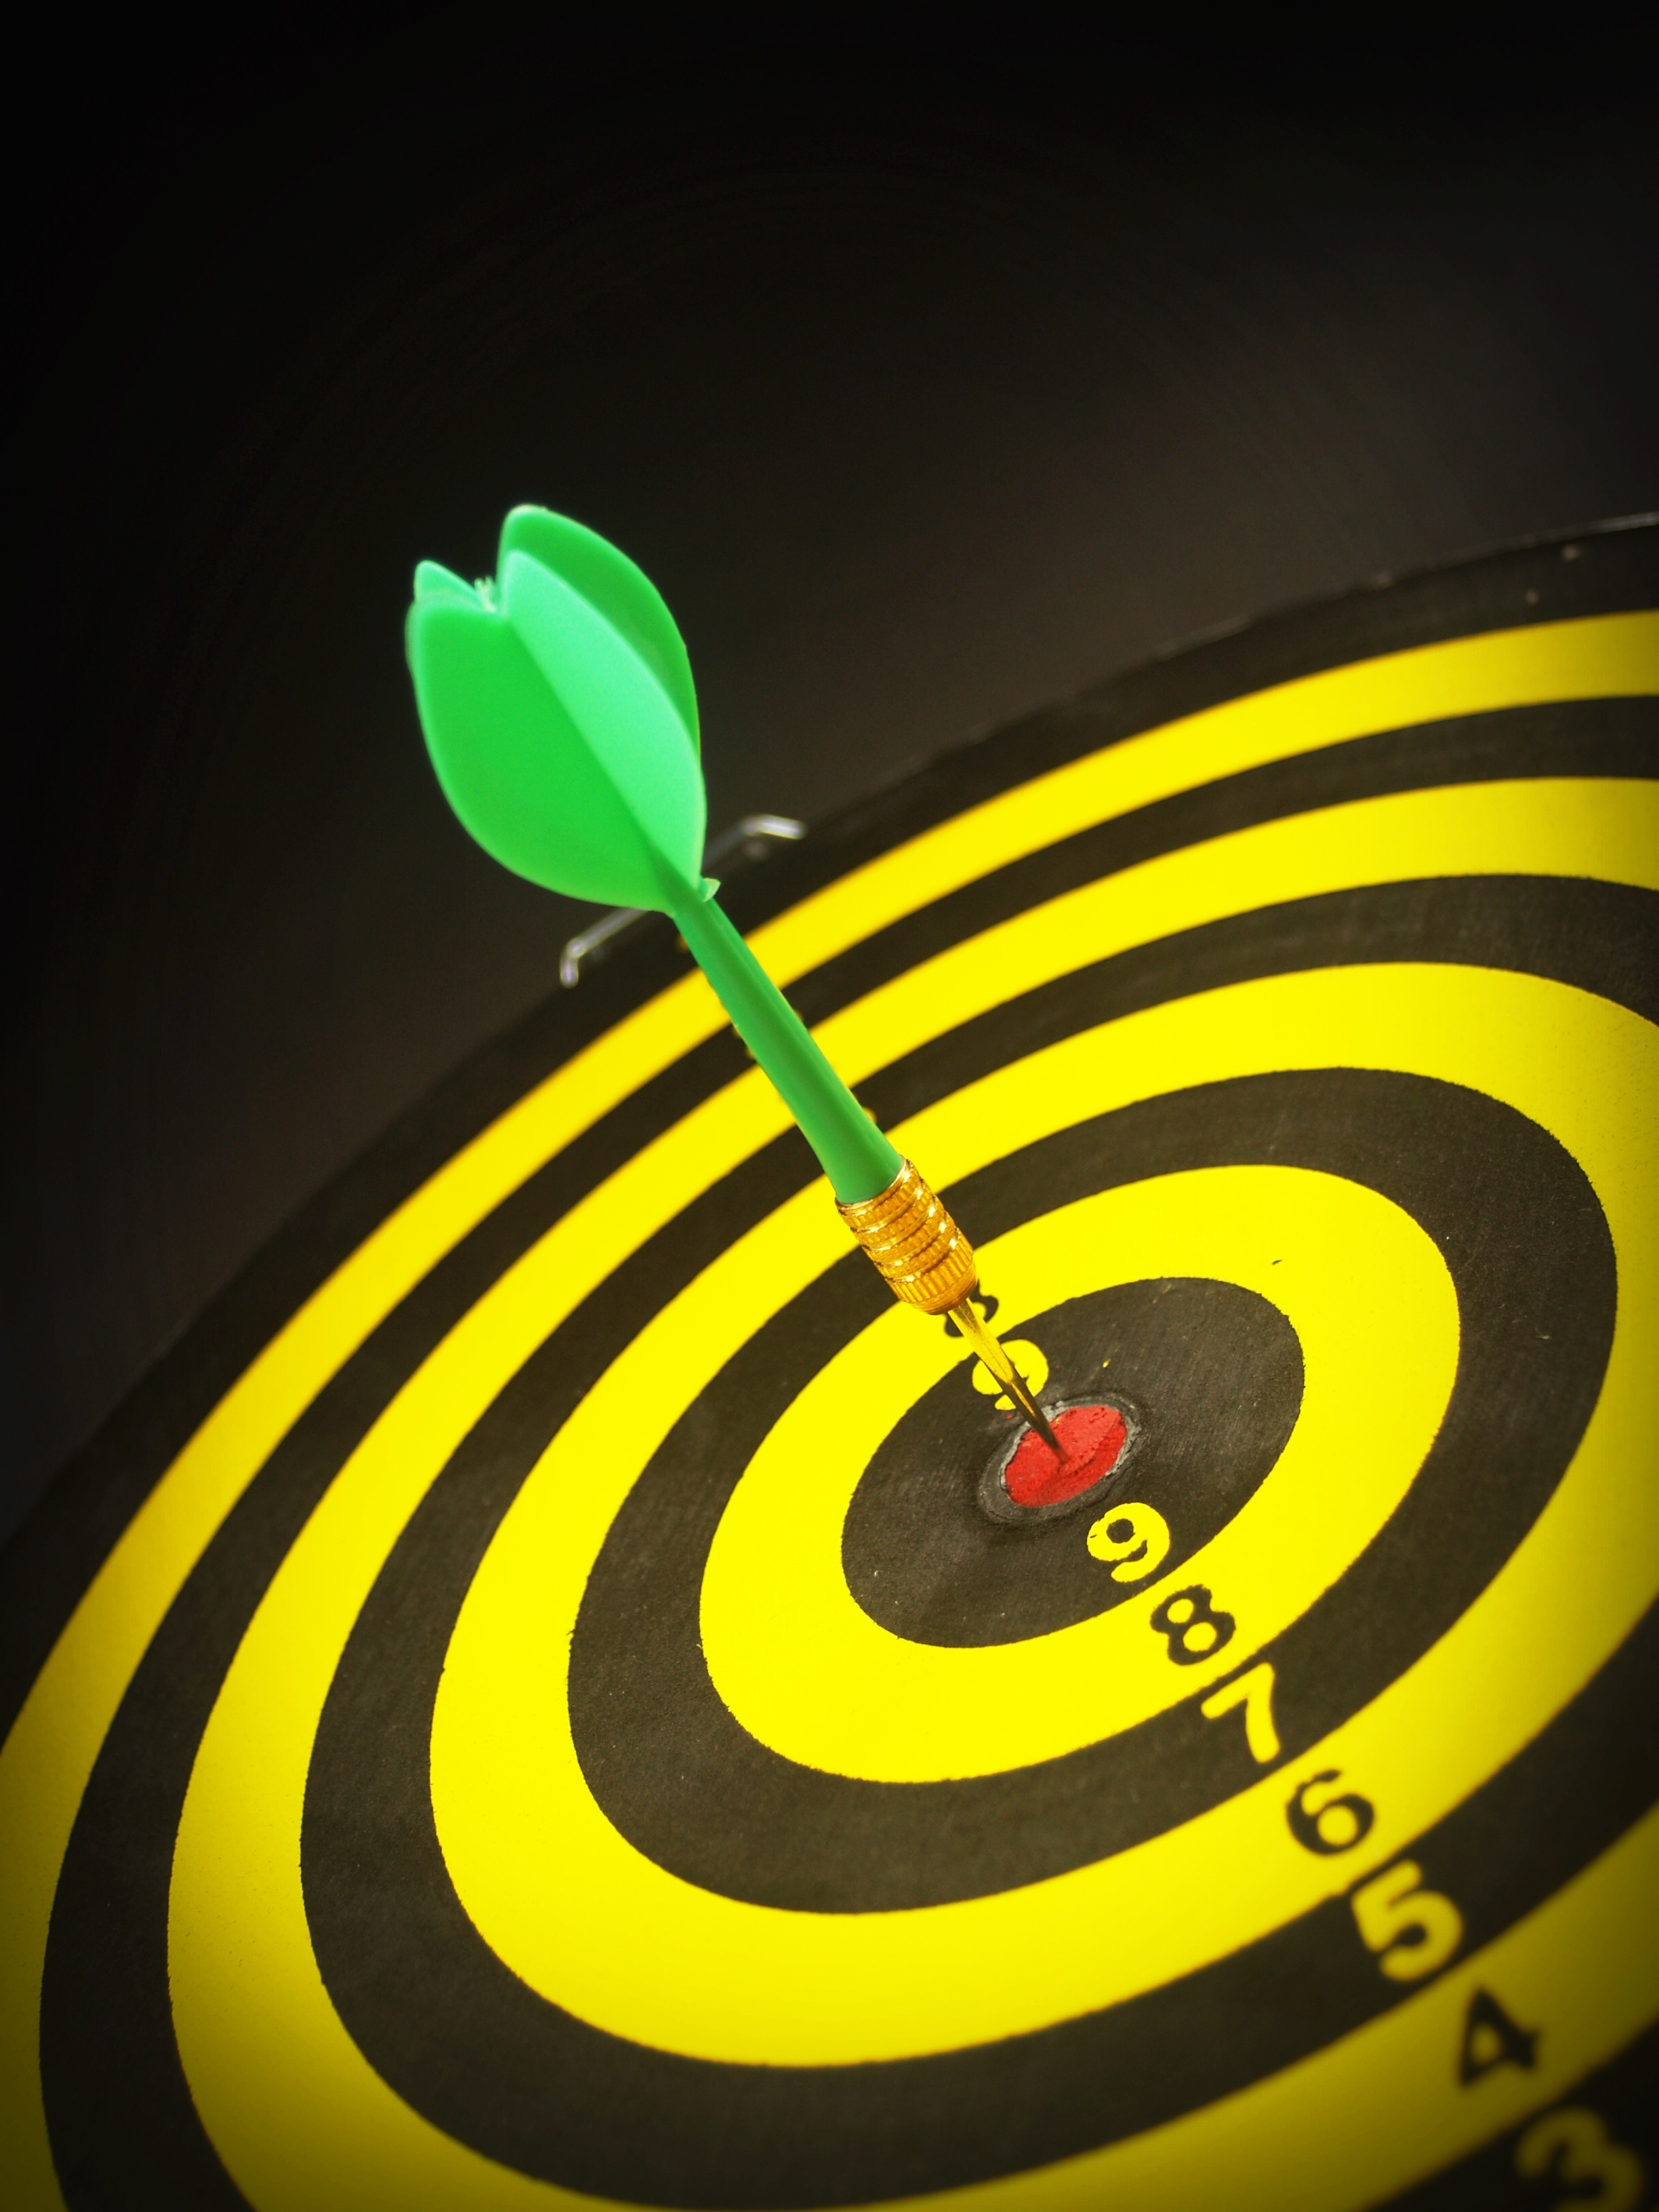
board, game, leaf, spiral, flower, line, green, color, black, point, yellow, closeup, skill, goal, circle, hipster, close up, throw, bull, competition, arrow, one, focus, single, eye, strategy, ball, shot, center, s, luck, perfection, winner, selective, target, aim, victory, success, perfect, score, winning, achievement, macro photography, aiming, accuracy, hit, dart, successful, achieve, precise, bullseye, dartboard, sisal, computer wallpaper, indoor games and sports